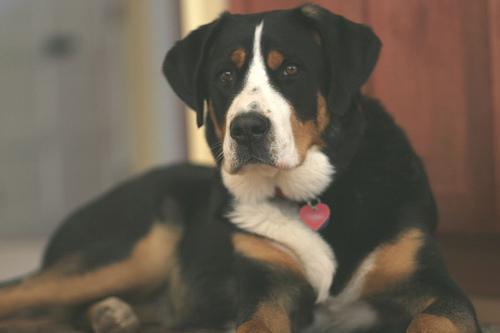
Greater_Swiss_Mountain_dog